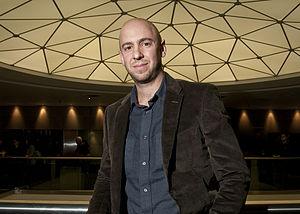
John Hamburg est un scénariste, réalisateur, producteur, acteur et directeur de la photographie américain né à New York le 26 mai 1970.